Jack Pierce (baseball)

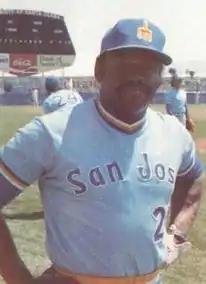
Pierce in 1978

Lavern Jack Pierce (June 2, 1949 – September 13, 2012) was an American professional baseball player.